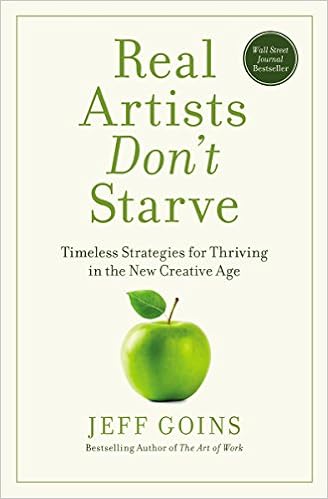
Real Artists Don't Starve: Timeless Strategies for Thriving in the New Creative Age
Category: Books
Review "Jeff Goins doesn't just show us how to be more creative. He also reveals a path for turning our art into business and our business into art. Every entrepreneur, writer, and artist should read this book and take notes." --DANIEL H. PINK, author of Drive and To Sell Is Human "Jeff Goins has established himself as a fresh and dynamic voice inspir­ing us to get out of our own way and produce our best work. Real Artists Don't Starve is the work of angels: a book every aspiring writer, artist, and creative must read." --STEVEN PRESSFIELD, bestselling author of The War of Art "Anyone trying to make a living from their creative work will find much to steal here." --AUSTIN KLEON, author of Steal Like an Artist "Jeff puts to rest the myth of the starving artist. Artists not only deserve to be well rewarded, but there are more opportunities than ever for them to make it happen. This book is not only the blueprint, it's also Jeff's personal artistic manifesto. And now it's mine." --JAMES ALTUCHER, author and entrepreneur"Goins dispels the myth that being a creative is some illusive, mysterious dimension reserved for a chosen few. A great book for anyone bogged down by old­-fashioned ideas about what it takes to be a thriving artist."--LISA CONGDON, artist and author of Art Inc About the Author Jeff Goins is a writer, keynote speaker, and entrepreneur with a reputation for challenging the status quo. He is the best-selling author of five books including The Art of Work and Real Artists Don't Starve . His award-winning blog Goinswriter.com is visited by millions of people every year, and his work has been featured in the Washington Post, USA Today, Entrepreneur, Forbes, Psychology Today, Business Insider, Time, and many others. Through his online courses, events, and coaching programs, he helps thousands of creatives succeed every year. A father of two and a guacamole aficionado, Jeff lives just outside of Nashville, Tennessee.
Features: The Wall Street Journal Bestseller! | Bestselling author Jeff Goins dismantles the myth that being creative is a hindrance to success by revealing how an artistic temperament is in fact a competitive advantage.For centuries, the myth of the starving artist has dominated our culture, seeping into the minds of creative people and stifling their pursuits. But the truth is that the world's most successful artists did not starve. In fact, they capitalized on the power of their creative strength. In | Real Artists Don't Starve | , Jeff Goins debunks the myth of the starving artist by unveiling the ideas that created it and replacing them with timeless strategies for thriving, including: | steal from your influences (don't wait for inspiration), | steal from your influences (don't wait for inspiration), | collaborate with others (working alone is a surefire way to starve), | collaborate with others (working alone is a surefire way to starve), | take strategic risks (instead of reckless ones), | take strategic risks (instead of reckless ones), | make money in order to make more art (it's not selling out), and | make money in order to make more art (it's not selling out), and | apprentice under a master (a "lone genius" can never reach full potential). | apprentice under a master (a "lone genius" can never reach full potential). | Through inspiring anecdotes of successful creatives both past and present, Goins shows that living by these rules is not only doable but it's also a fulfilling way to thrive. From graphic designers and writers to artists and business professionals, creatives already know that no one is born an artist. Goins' revolutionary rules celebrate the process of becoming an artist, a person who utilizes the imagination in fundamental ways. He reminds creatives that business and art are not mutually exclusive pursuits. In fact, success in business and in life flow from a healthy exercise of creativity.Expanding upon the groundbreaking work in his previous bestseller | The Art of Work | , Goins explores the tension every creative person and organization faces in an effort to blend the inspired life with a practical path to success. Being creative isn't a disadvantage for success; rather, it is a powerful tool to be harnessed.